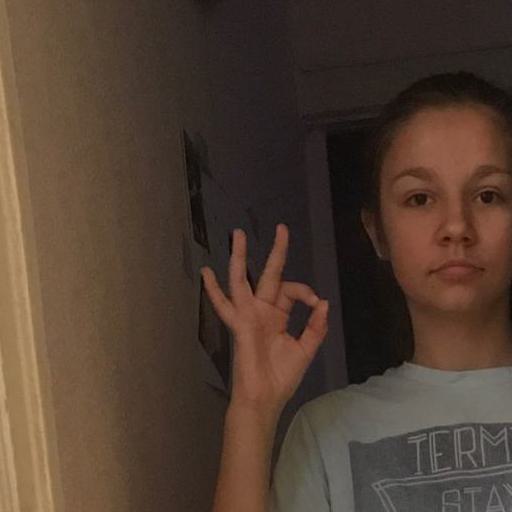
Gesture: ok